James Crichton (soldier)

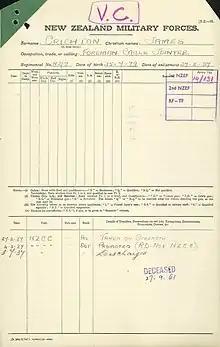
James Crichton WWI personnel file (1914 - 1918)

Following the outbreak of the First World War, Crichton volunteered for the New Zealand Military Forces and was sent to the Middle East with the main body of the New Zealand Expeditionary Force (NZEF) in October 1914. Promoted to corporal, he was posted to the New Zealand Army Service Corps (NZASC) as a baker with a field bakery. For the Gallipoli Campaign, the field bakery was part of the NZASC Divisional Train of the New Zealand and Australian Division. The NZASC divisional train was landed at Anzac Cove on 26 April 1915, and Crichton served throughout the campaign. At its conclusion, he was promoted to quartermaster sergeant. Two months later, he was promoted again, to warrant officer, 2nd class, before being sent to the Western Front.